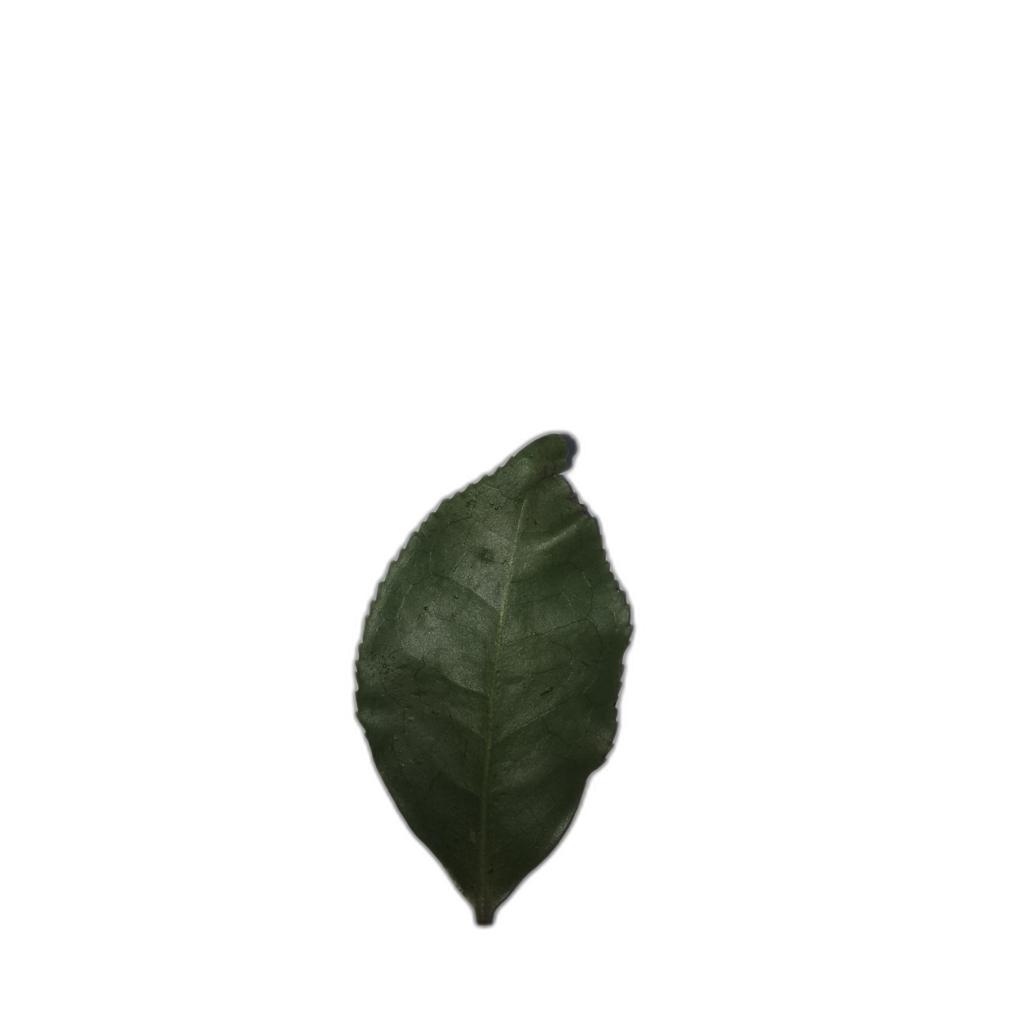
Label: Healthy